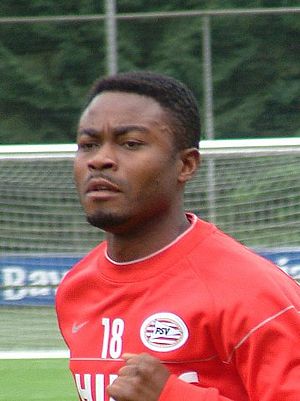
Eric Addo
Eric Pappoe Addo er en tidligere ghanesisk fodboldspiller, der spillede som midterforsvarer. I løbet af sin karriere har han optrådt for Noble Harrics, Club Brugge, PSV Eindhoven, Roda og FC Eindhoven samt for det ghanesiske landshold